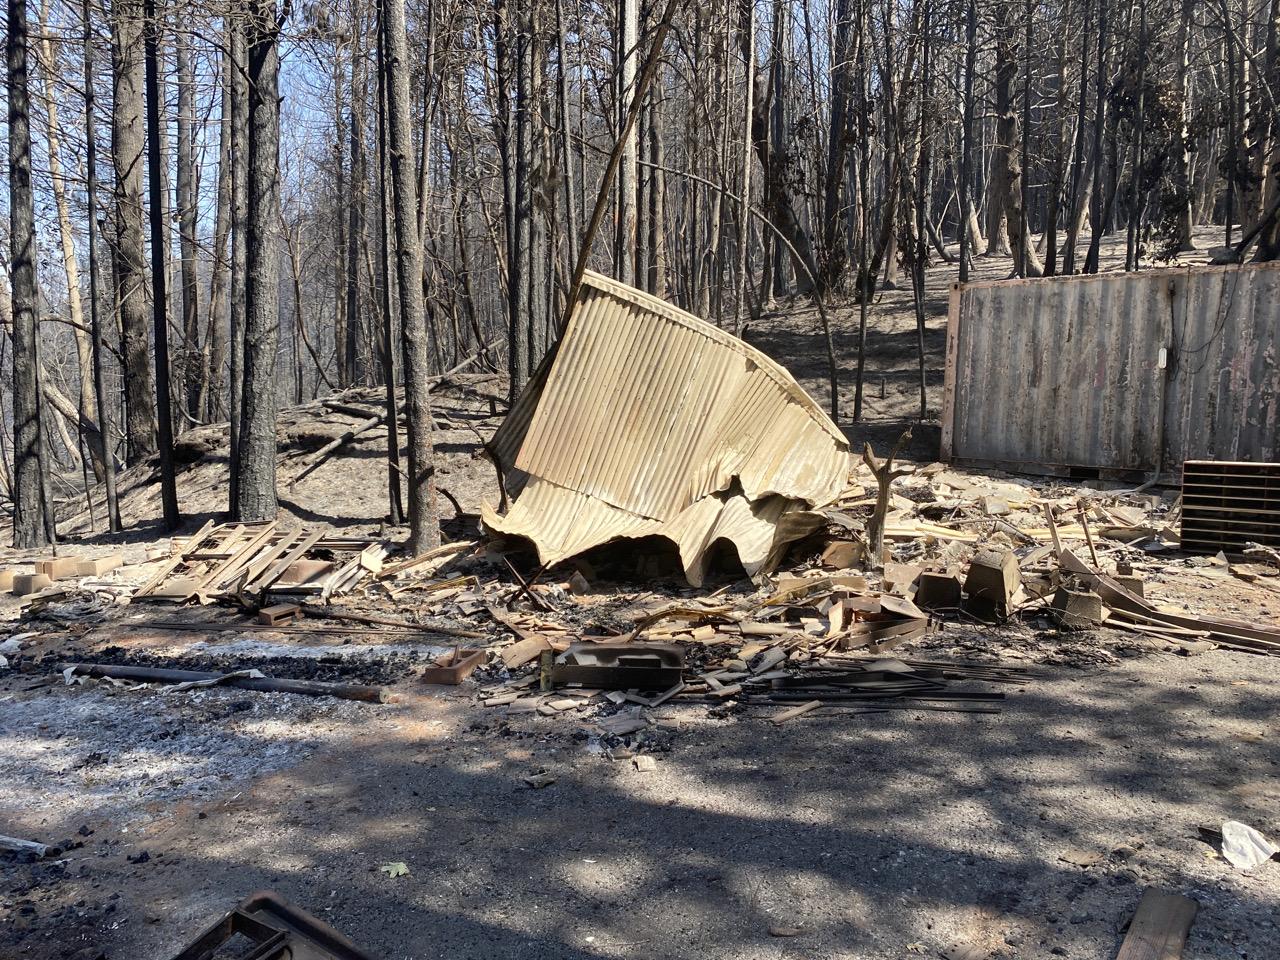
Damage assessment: destroyed